Waging a Living

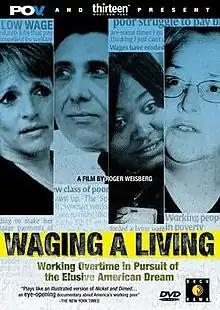

Waging a Living is a 2004 documentary film that addresses the issue of the American dream and whether or not hard work will invariably improve your condition. Examining the lives of four Americans in California and the Northeast who work full-time jobs but are still having trouble making ends meet.